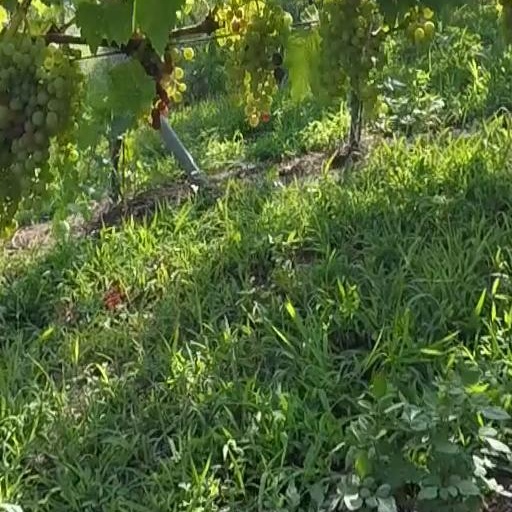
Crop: grape